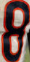
Number: 8